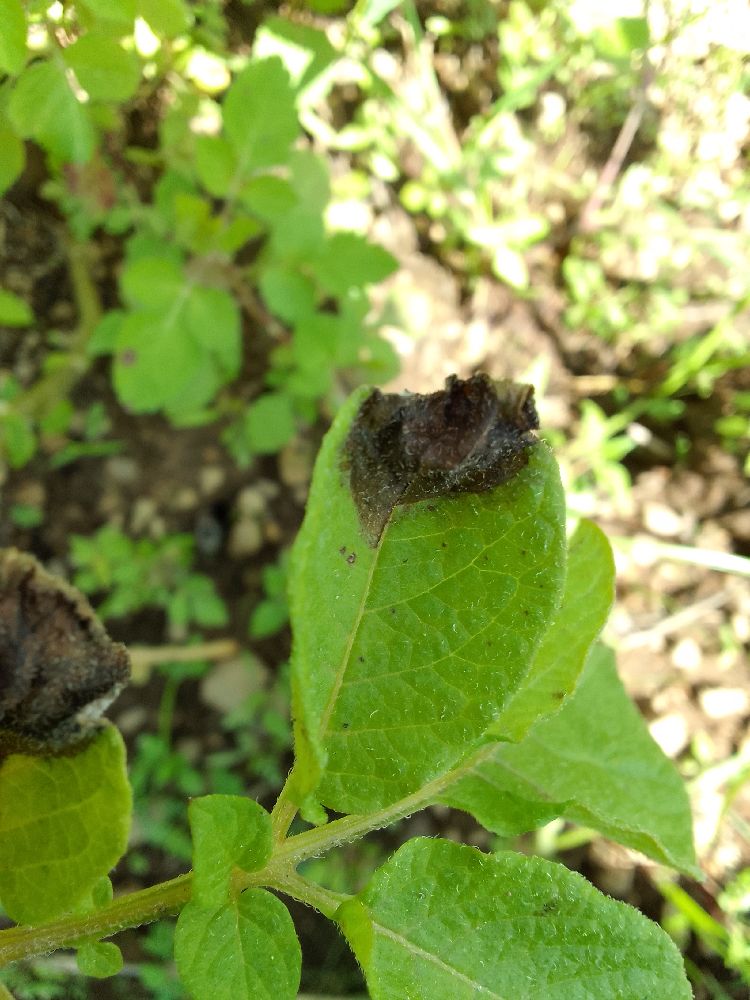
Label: Late blight